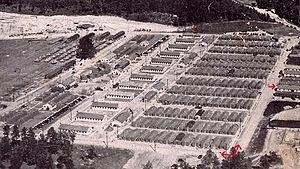
Le Camp Toccoa est un ancien camp militaire du nord de l'état de Géorgie aux États-Unis. Aujourd'hui abandonné, il doit sa renommée à la série télévisée Band of brothers produite par Steven Spielberg et Tom Hanks et tirée du livre éponyme de Stephen Ambrose. Ceux-ci racontent en effet l'épopée des parachutistes du 506ᵉ régiment d'infanterie qui fut formé et entraîné dans ce camp avant d'être projeté en Normandie lors de l'opération Overlord.
Le 506ᵉ régiment d'infanterie, à l'origine 506ᵉ régiment d'infanterie parachutée, est un régiment d'infanterie légère aéroportée de l'armée de terre des États-Unis. Il est composé de deux bataillons incorporés aux 1ʳᵉ et 3ᵉ brigades de combat de la 101ᵉ division aéroportée. Participant à la plupart des conflits majeurs de l'armée américaine depuis 1942, le 506ᵉ régiment est essentiellement connu par le biais des exploits de sa Easy Company pendant la Seconde Guerre mondiale et leur médiatisation dans la série Band of Brothers, tirée du livre éponyme de Stephen Ambrose.
La Easy Company était la 2ᵉ compagnie du 2ᵉ bataillon du 506ᵉ Régiment d'infanterie parachutée de la 101ᵉ Division aéroportée américaine. S'illustrant dans tous les combats qu'elle a menés de la Normandie jusqu'en Autriche au cours de la Seconde Guerre mondiale, elle a été rendue mondialement célèbre grâce à la série Band of brothers produite par Steven Spielberg et Tom Hanks et tirée du livre éponyme de Stephen Ambrose.